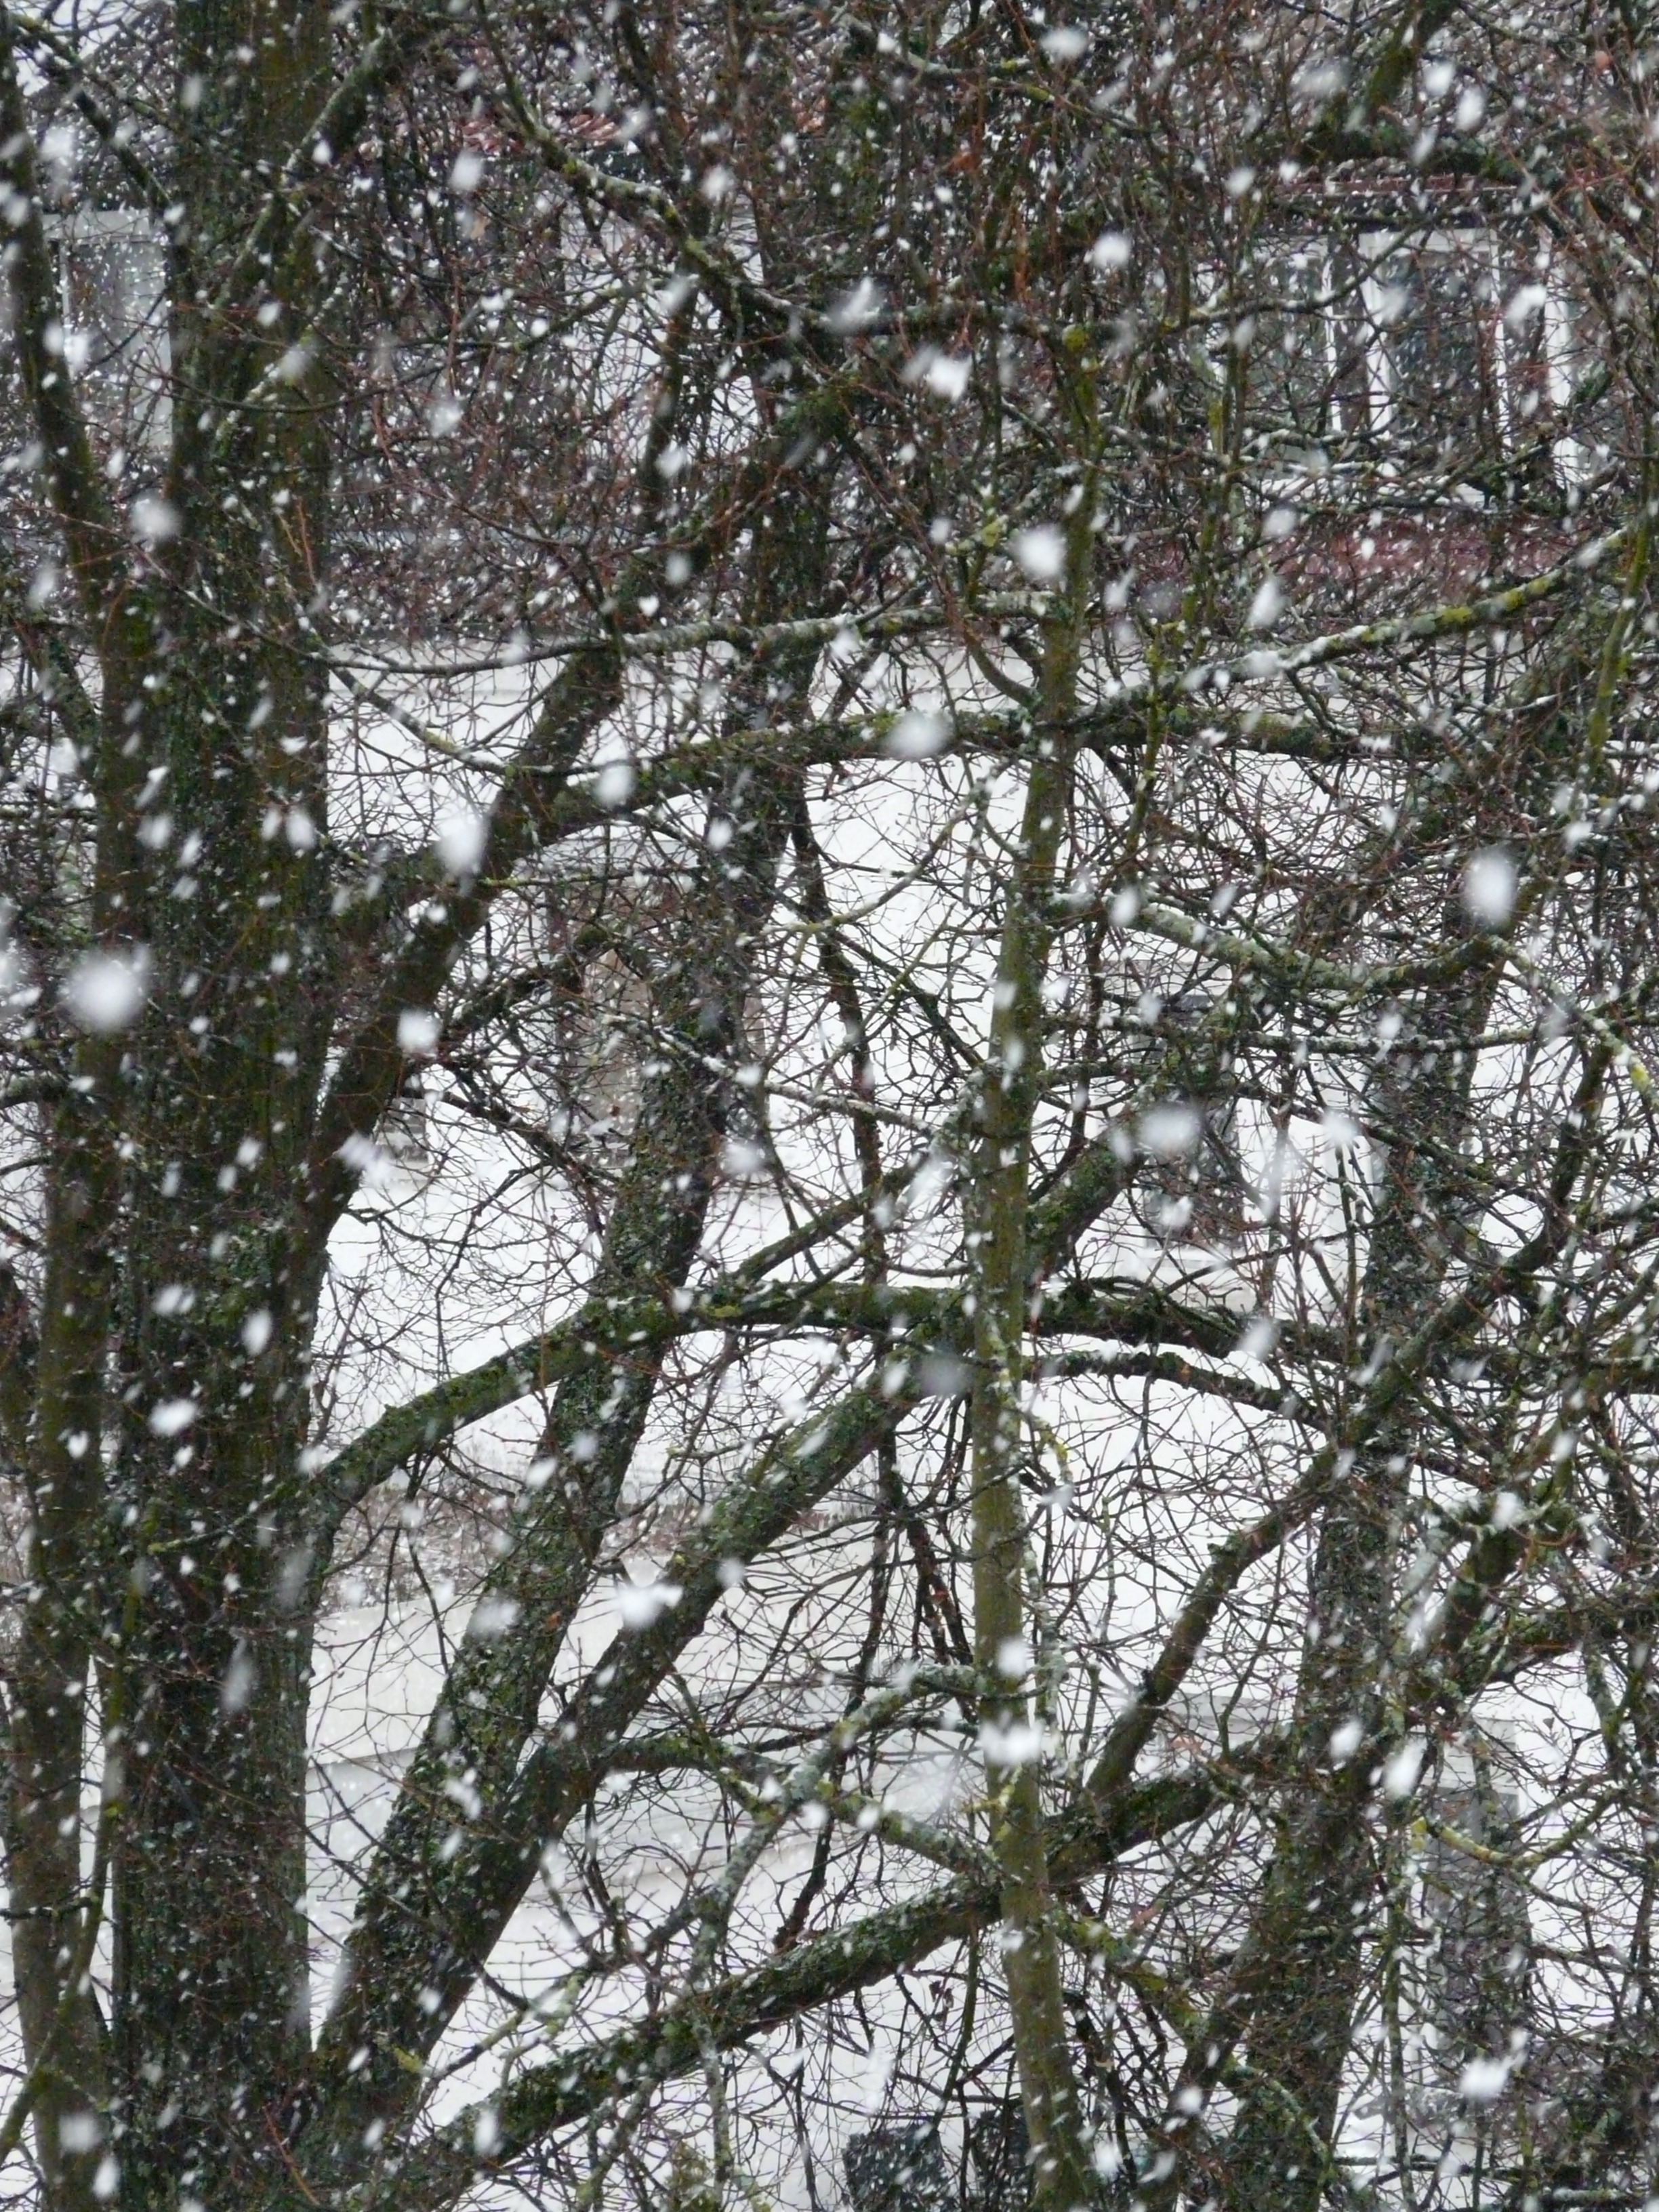
tree, forest, branch, snow, cold, winter, plant, white, leaf, weather, flake, snowfall, trees, spruce, icy, overview, blizzard, woodland, bad, habitat, winter dream, snowflakes, snow storms, woody plant